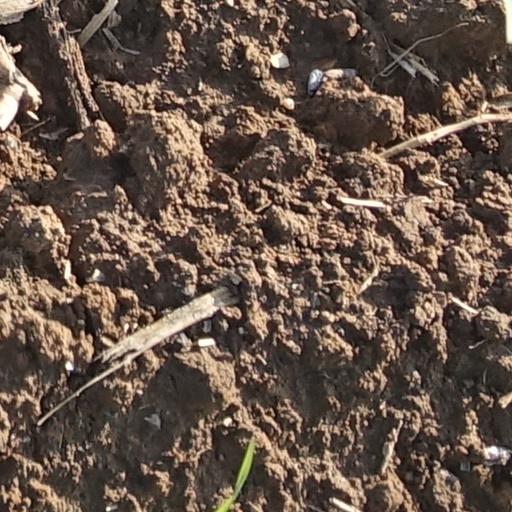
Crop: wheat